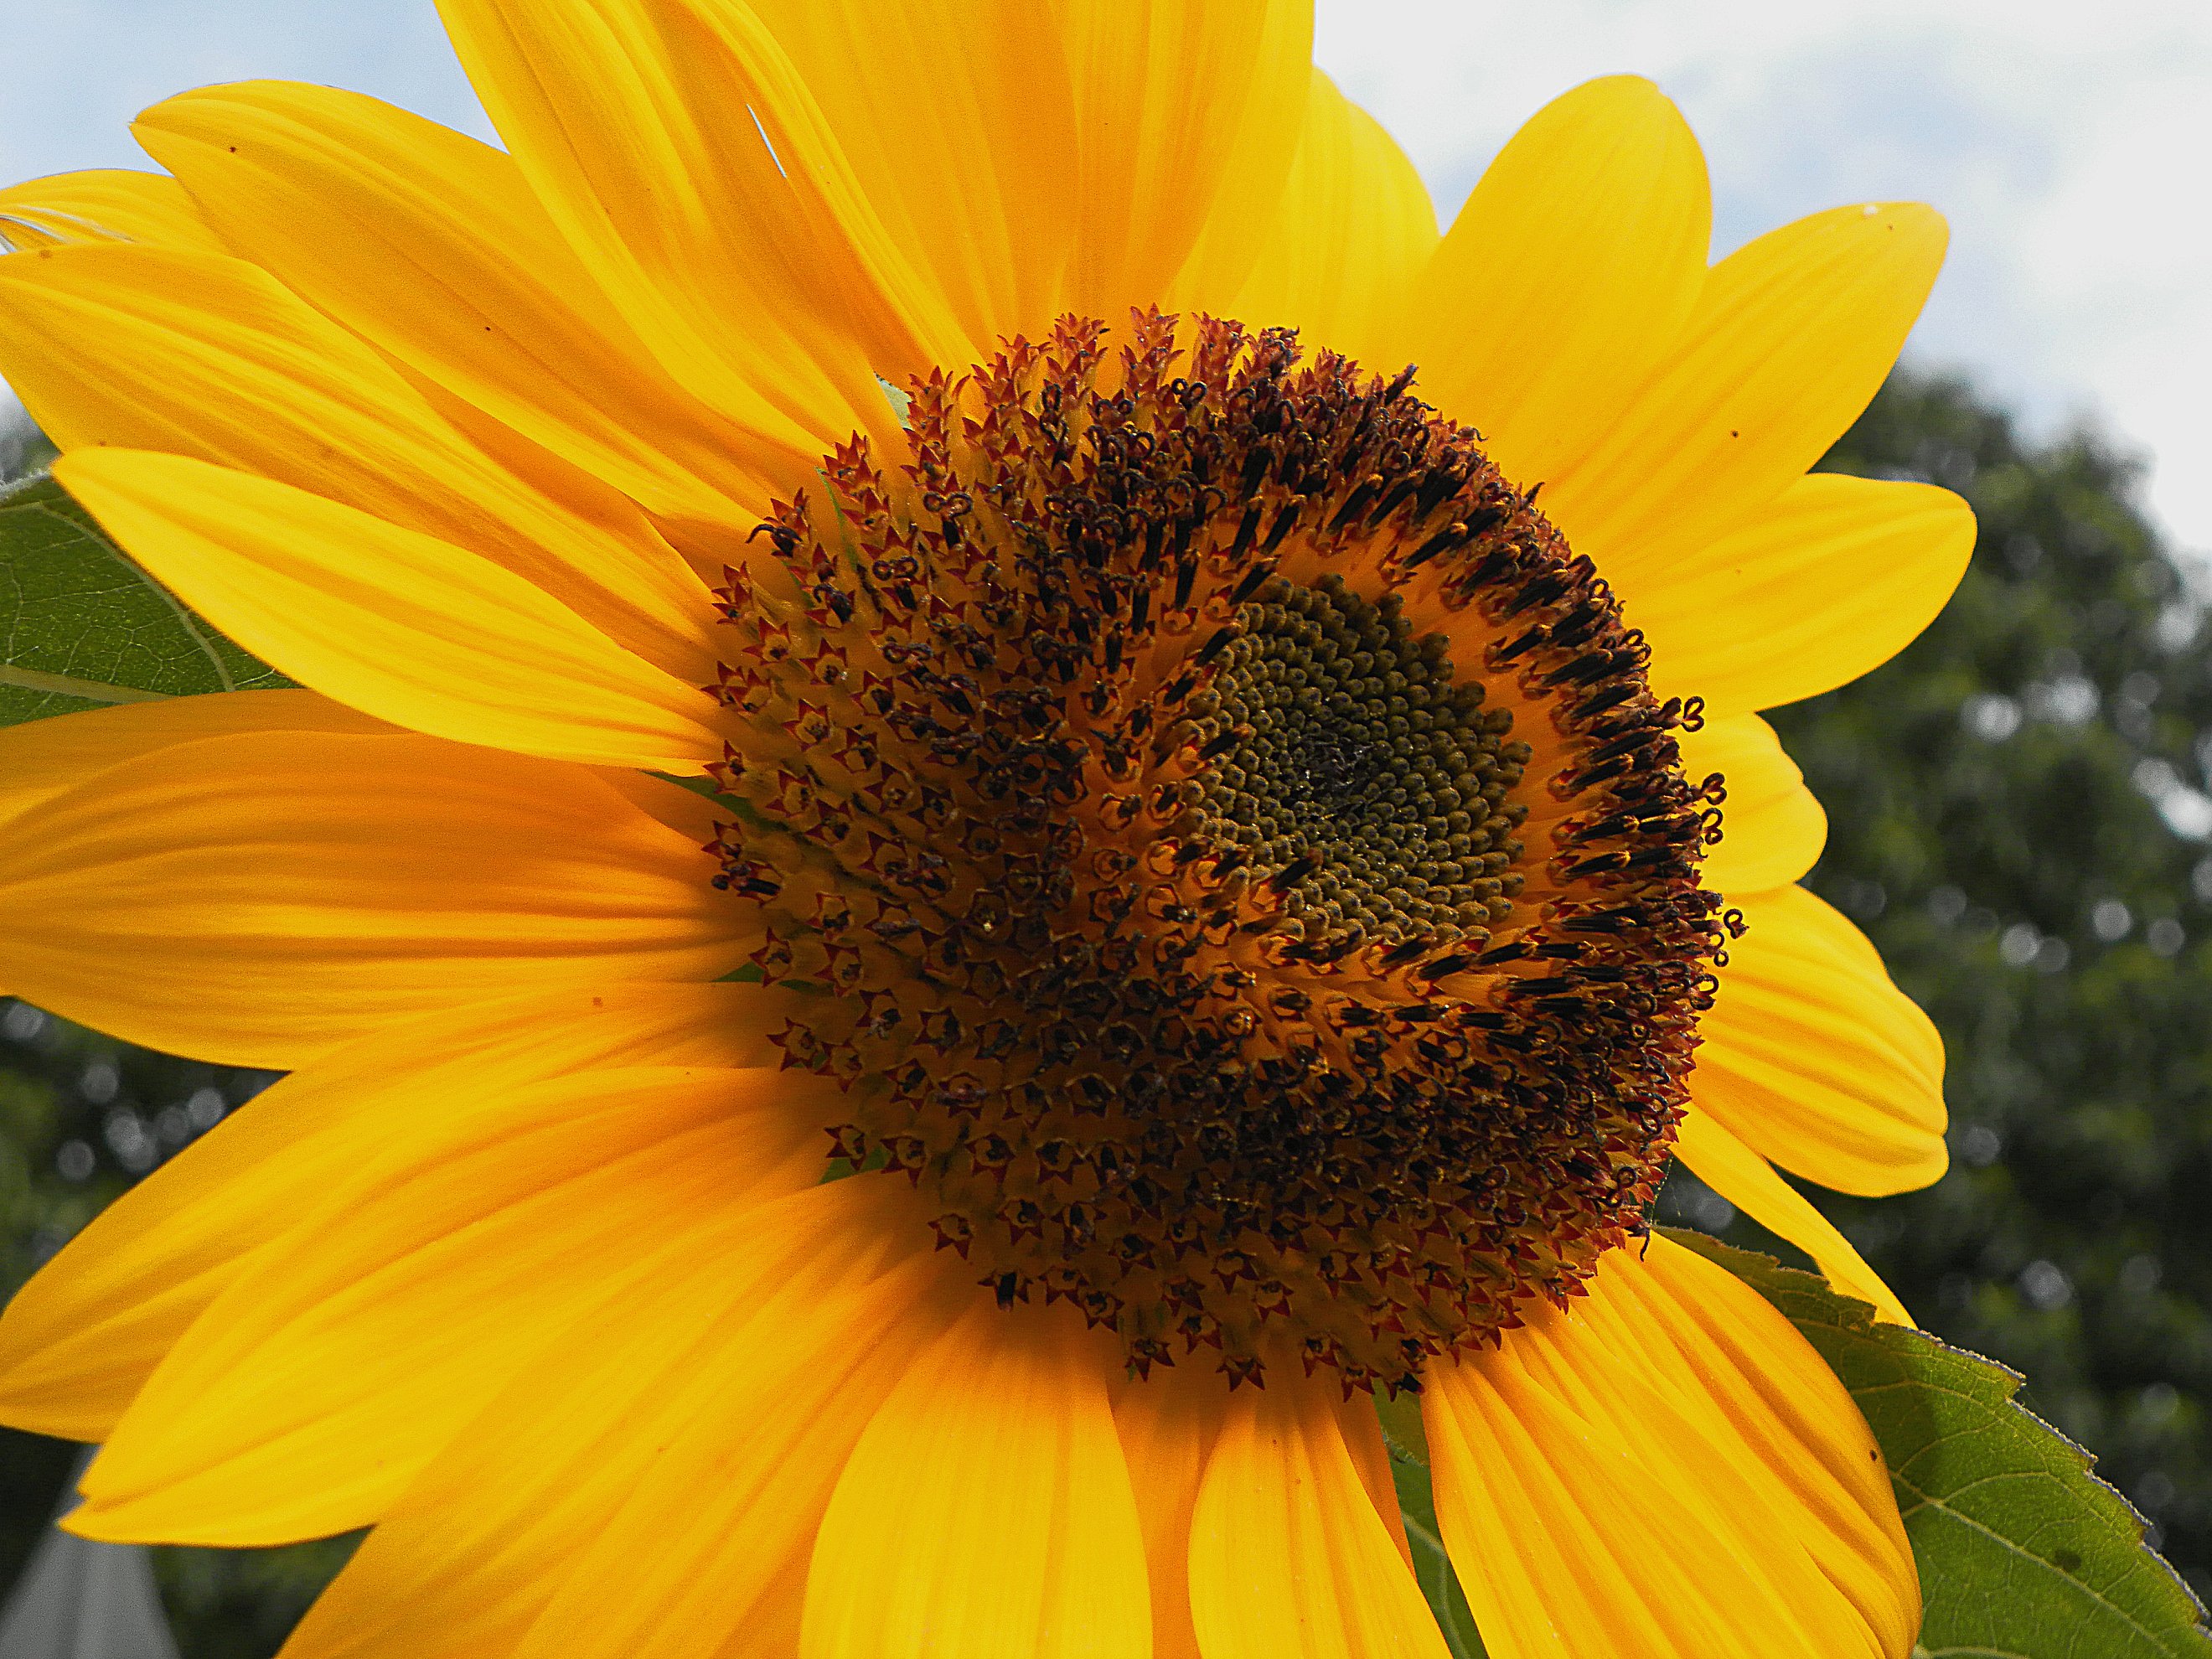
plant, field, flower, petal, botany, yellow, flora, sunflower, flowers, flores, vegetarian food, ggl1, xovesphoto, gphoto, macro photography, flowering plant, daisy family, sunflower seed, annual plant, plant stem, land plant